Hunter Bell

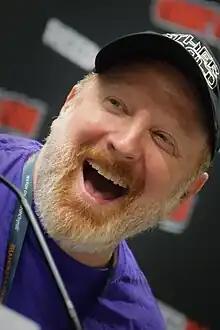

Bell was born in Tuscaloosa, Alabama, and was raised in Wilson, North Carolina until the seventh grade, when he moved to Atlanta, Georgia.